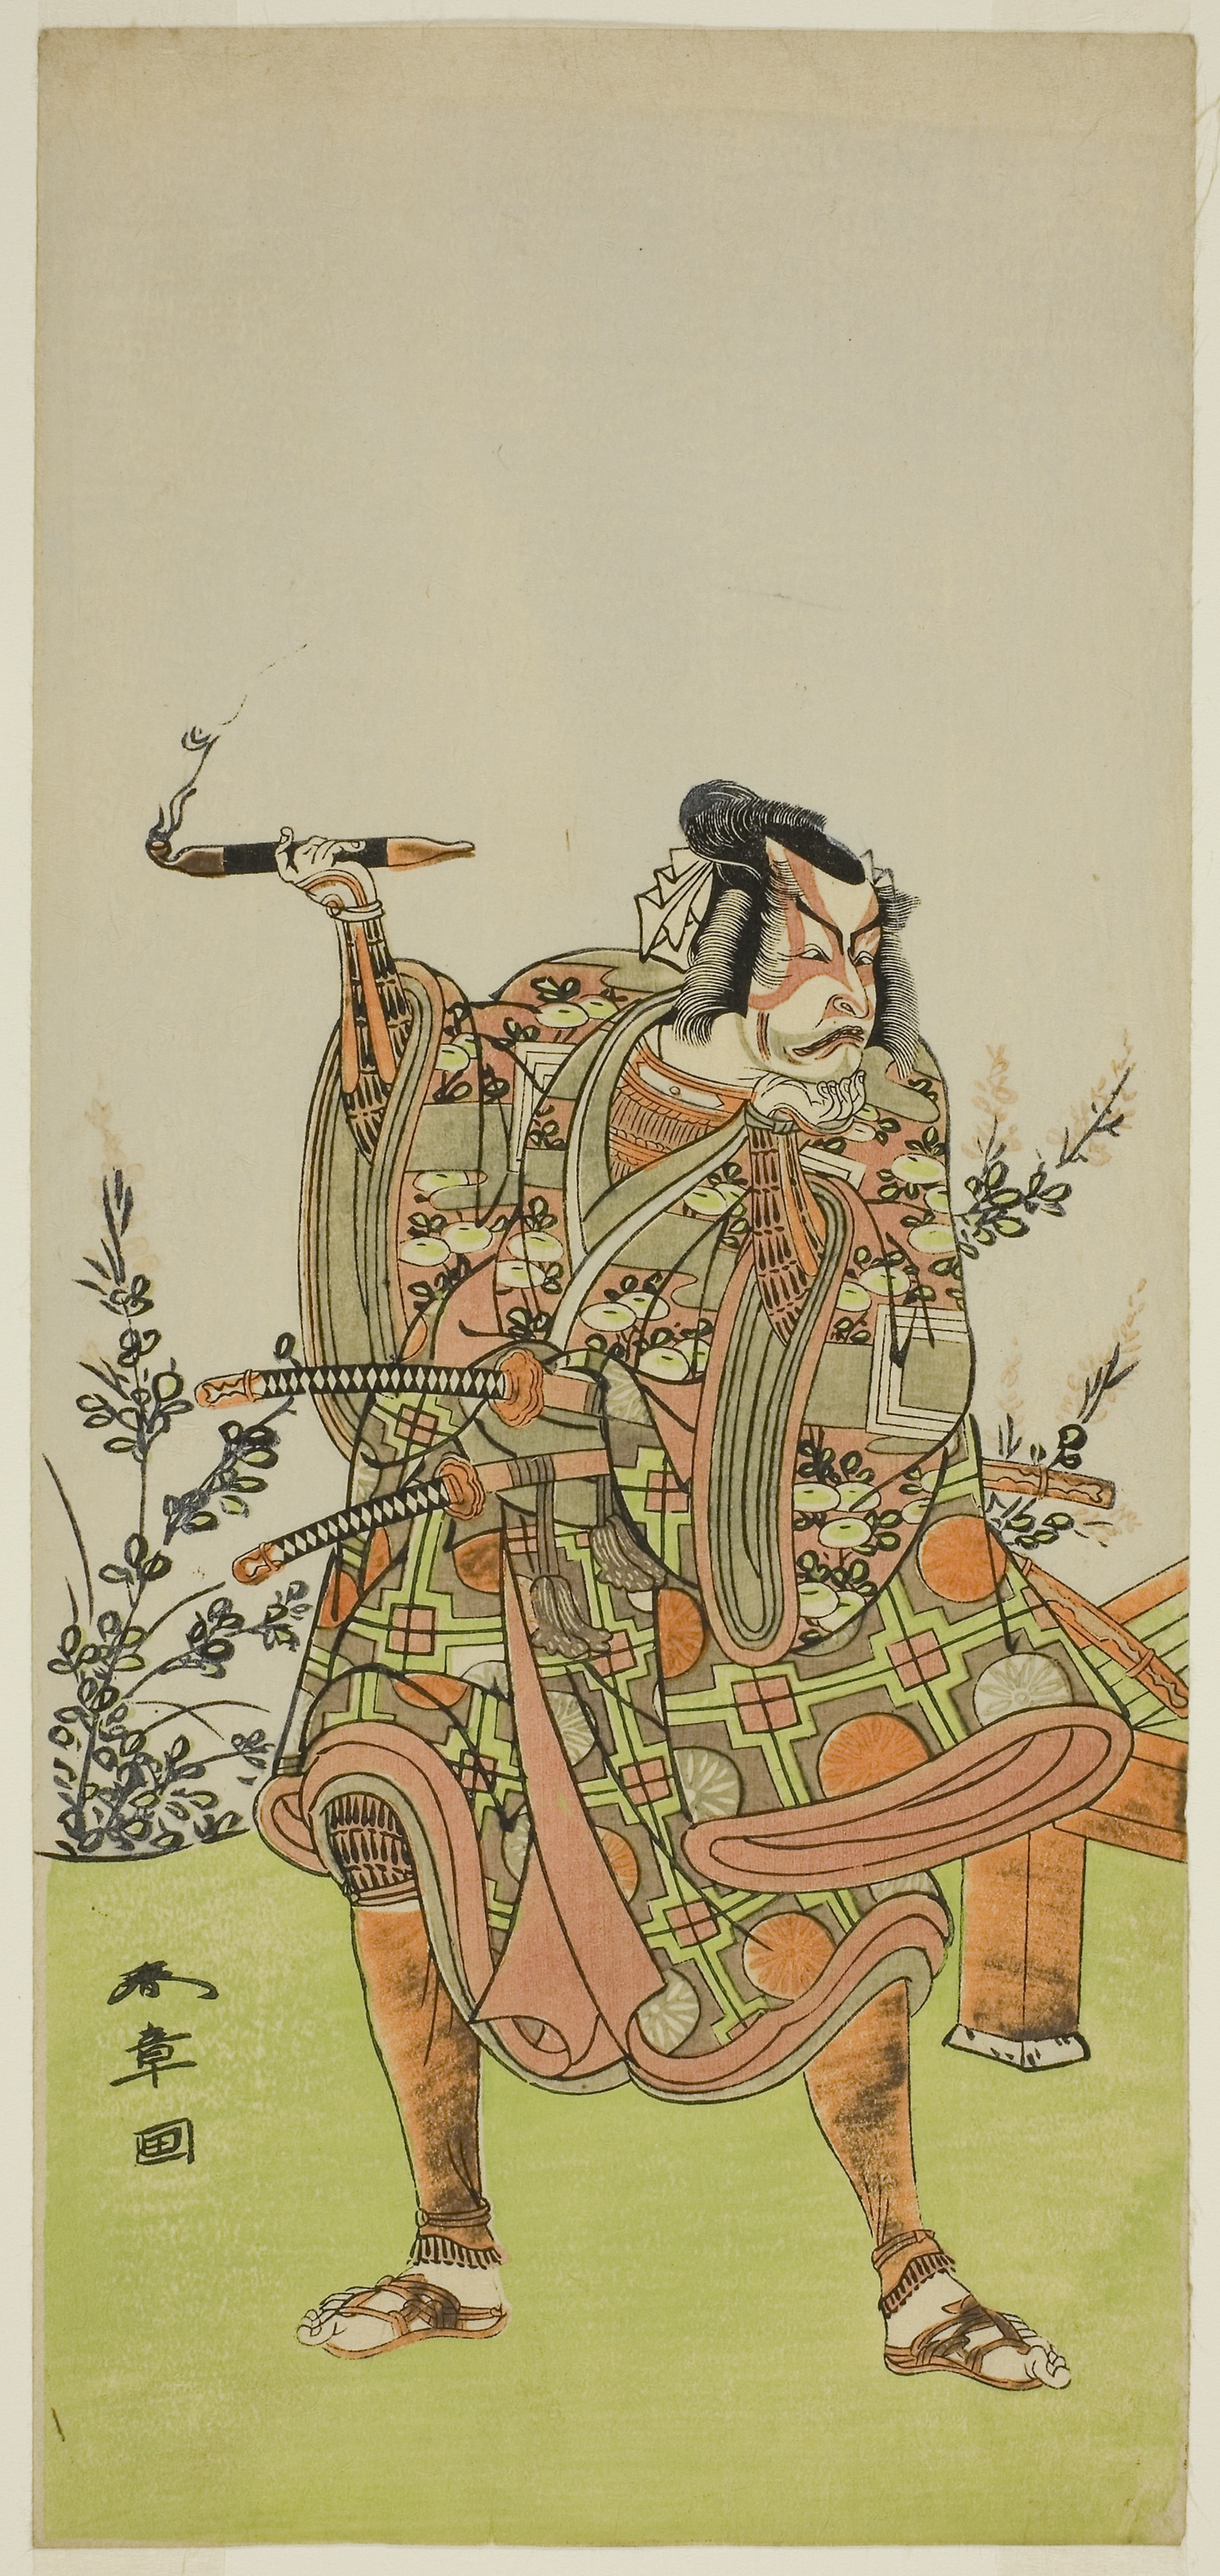
art, illustration, mythology, painting, costume design, drawing